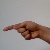
The image shows a hand gesture representing the letter 'G' in Indian Sign Language.